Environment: real
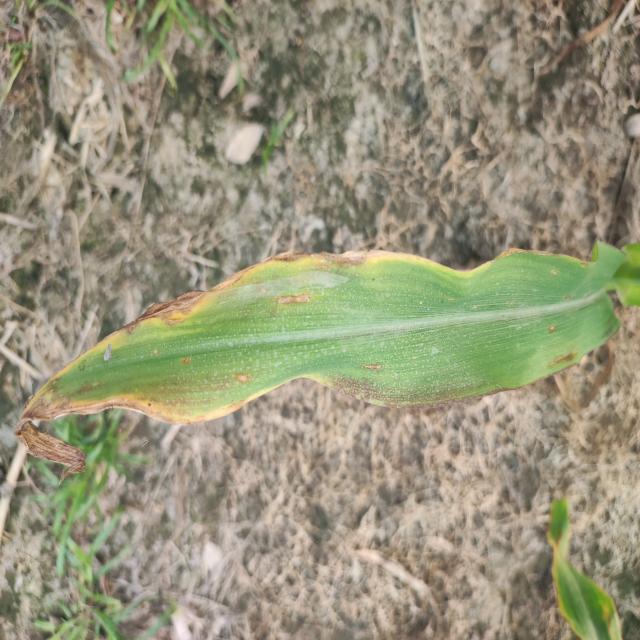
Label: potassium_deficiency